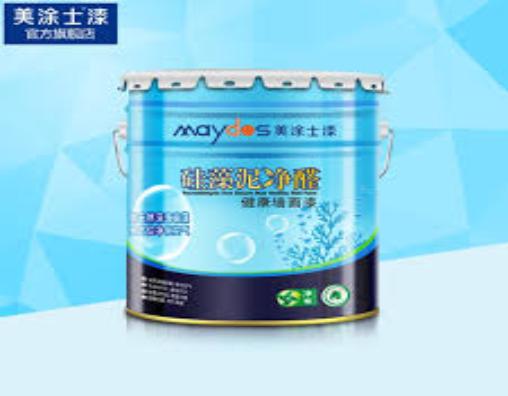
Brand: maydos
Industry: Necessities